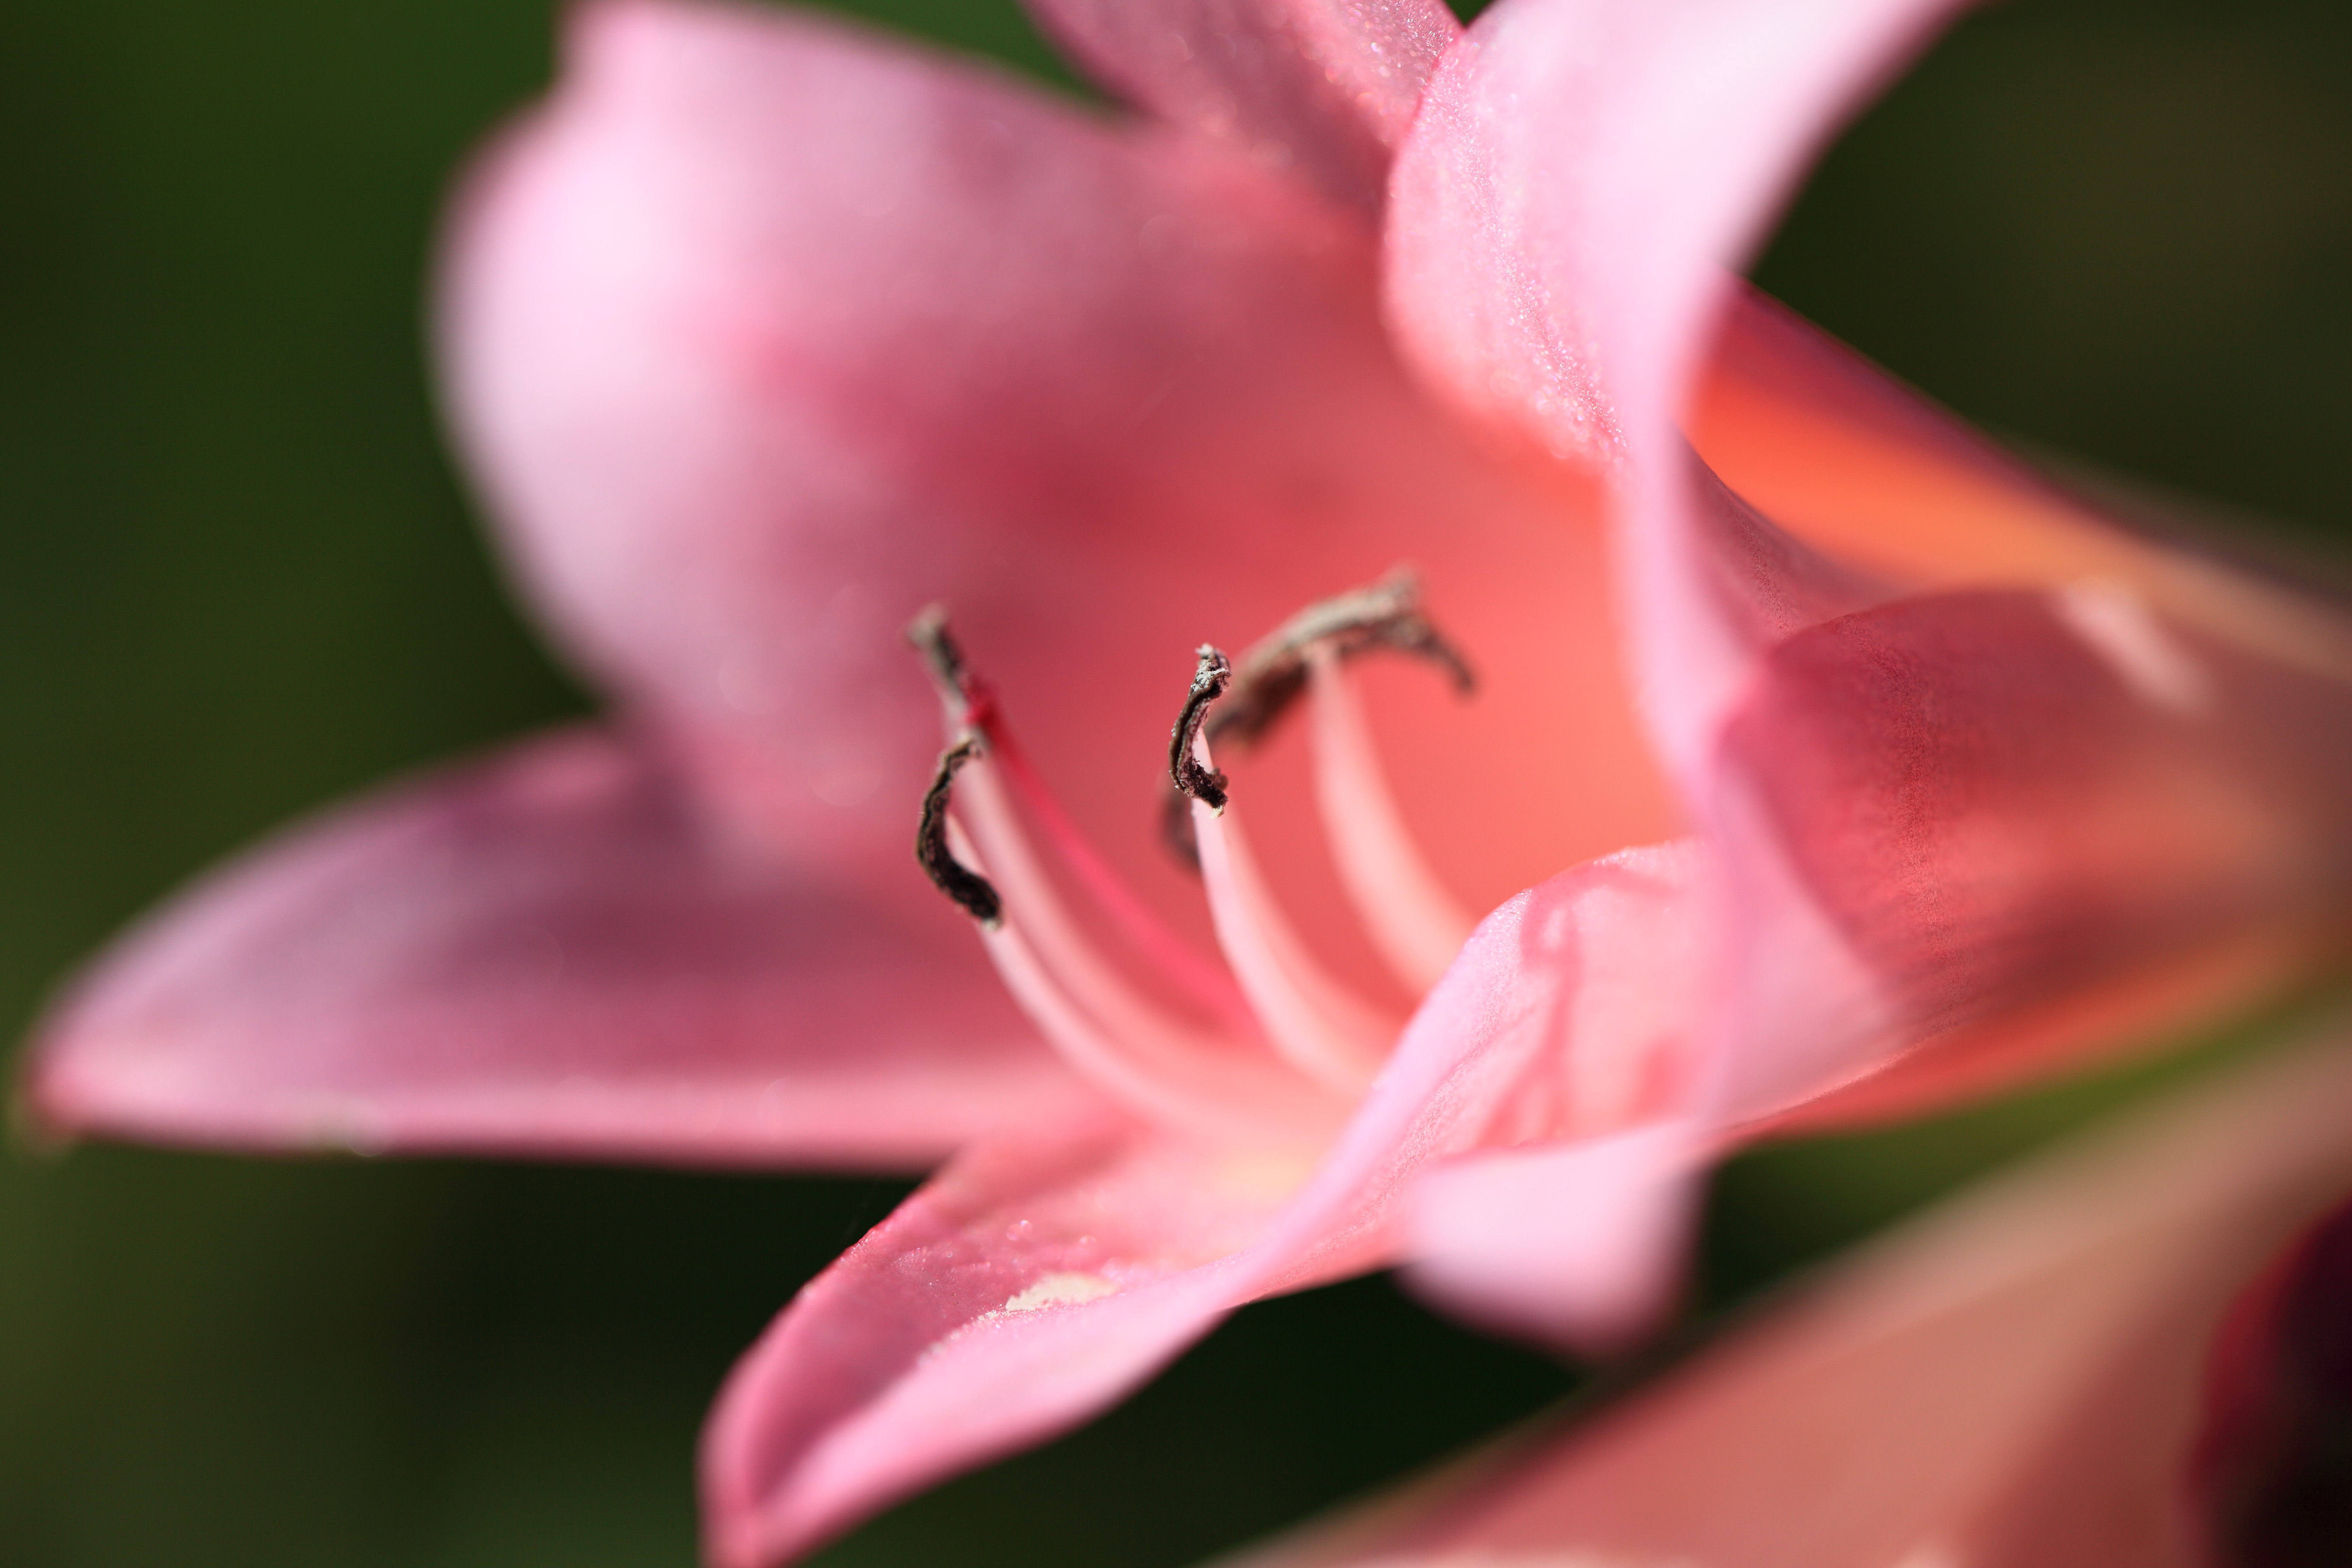
blossom, plant, photography, leaf, flower, petal, high, red, macro, botany, pink, flora, close up, 5d, hires, lily, markii, hi, res, resolution, macro photography, amarcrinum, flowering plant, plant stem, land plant